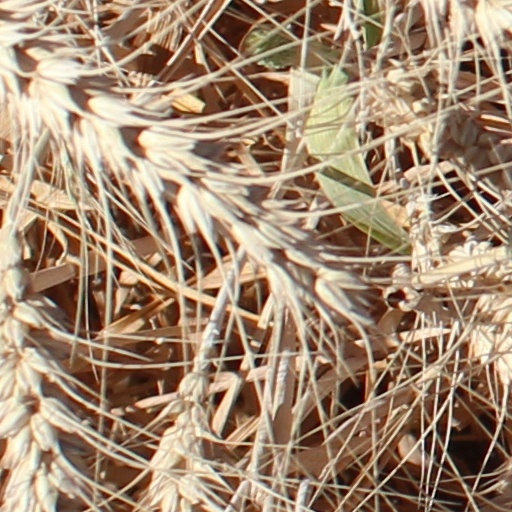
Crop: wheat